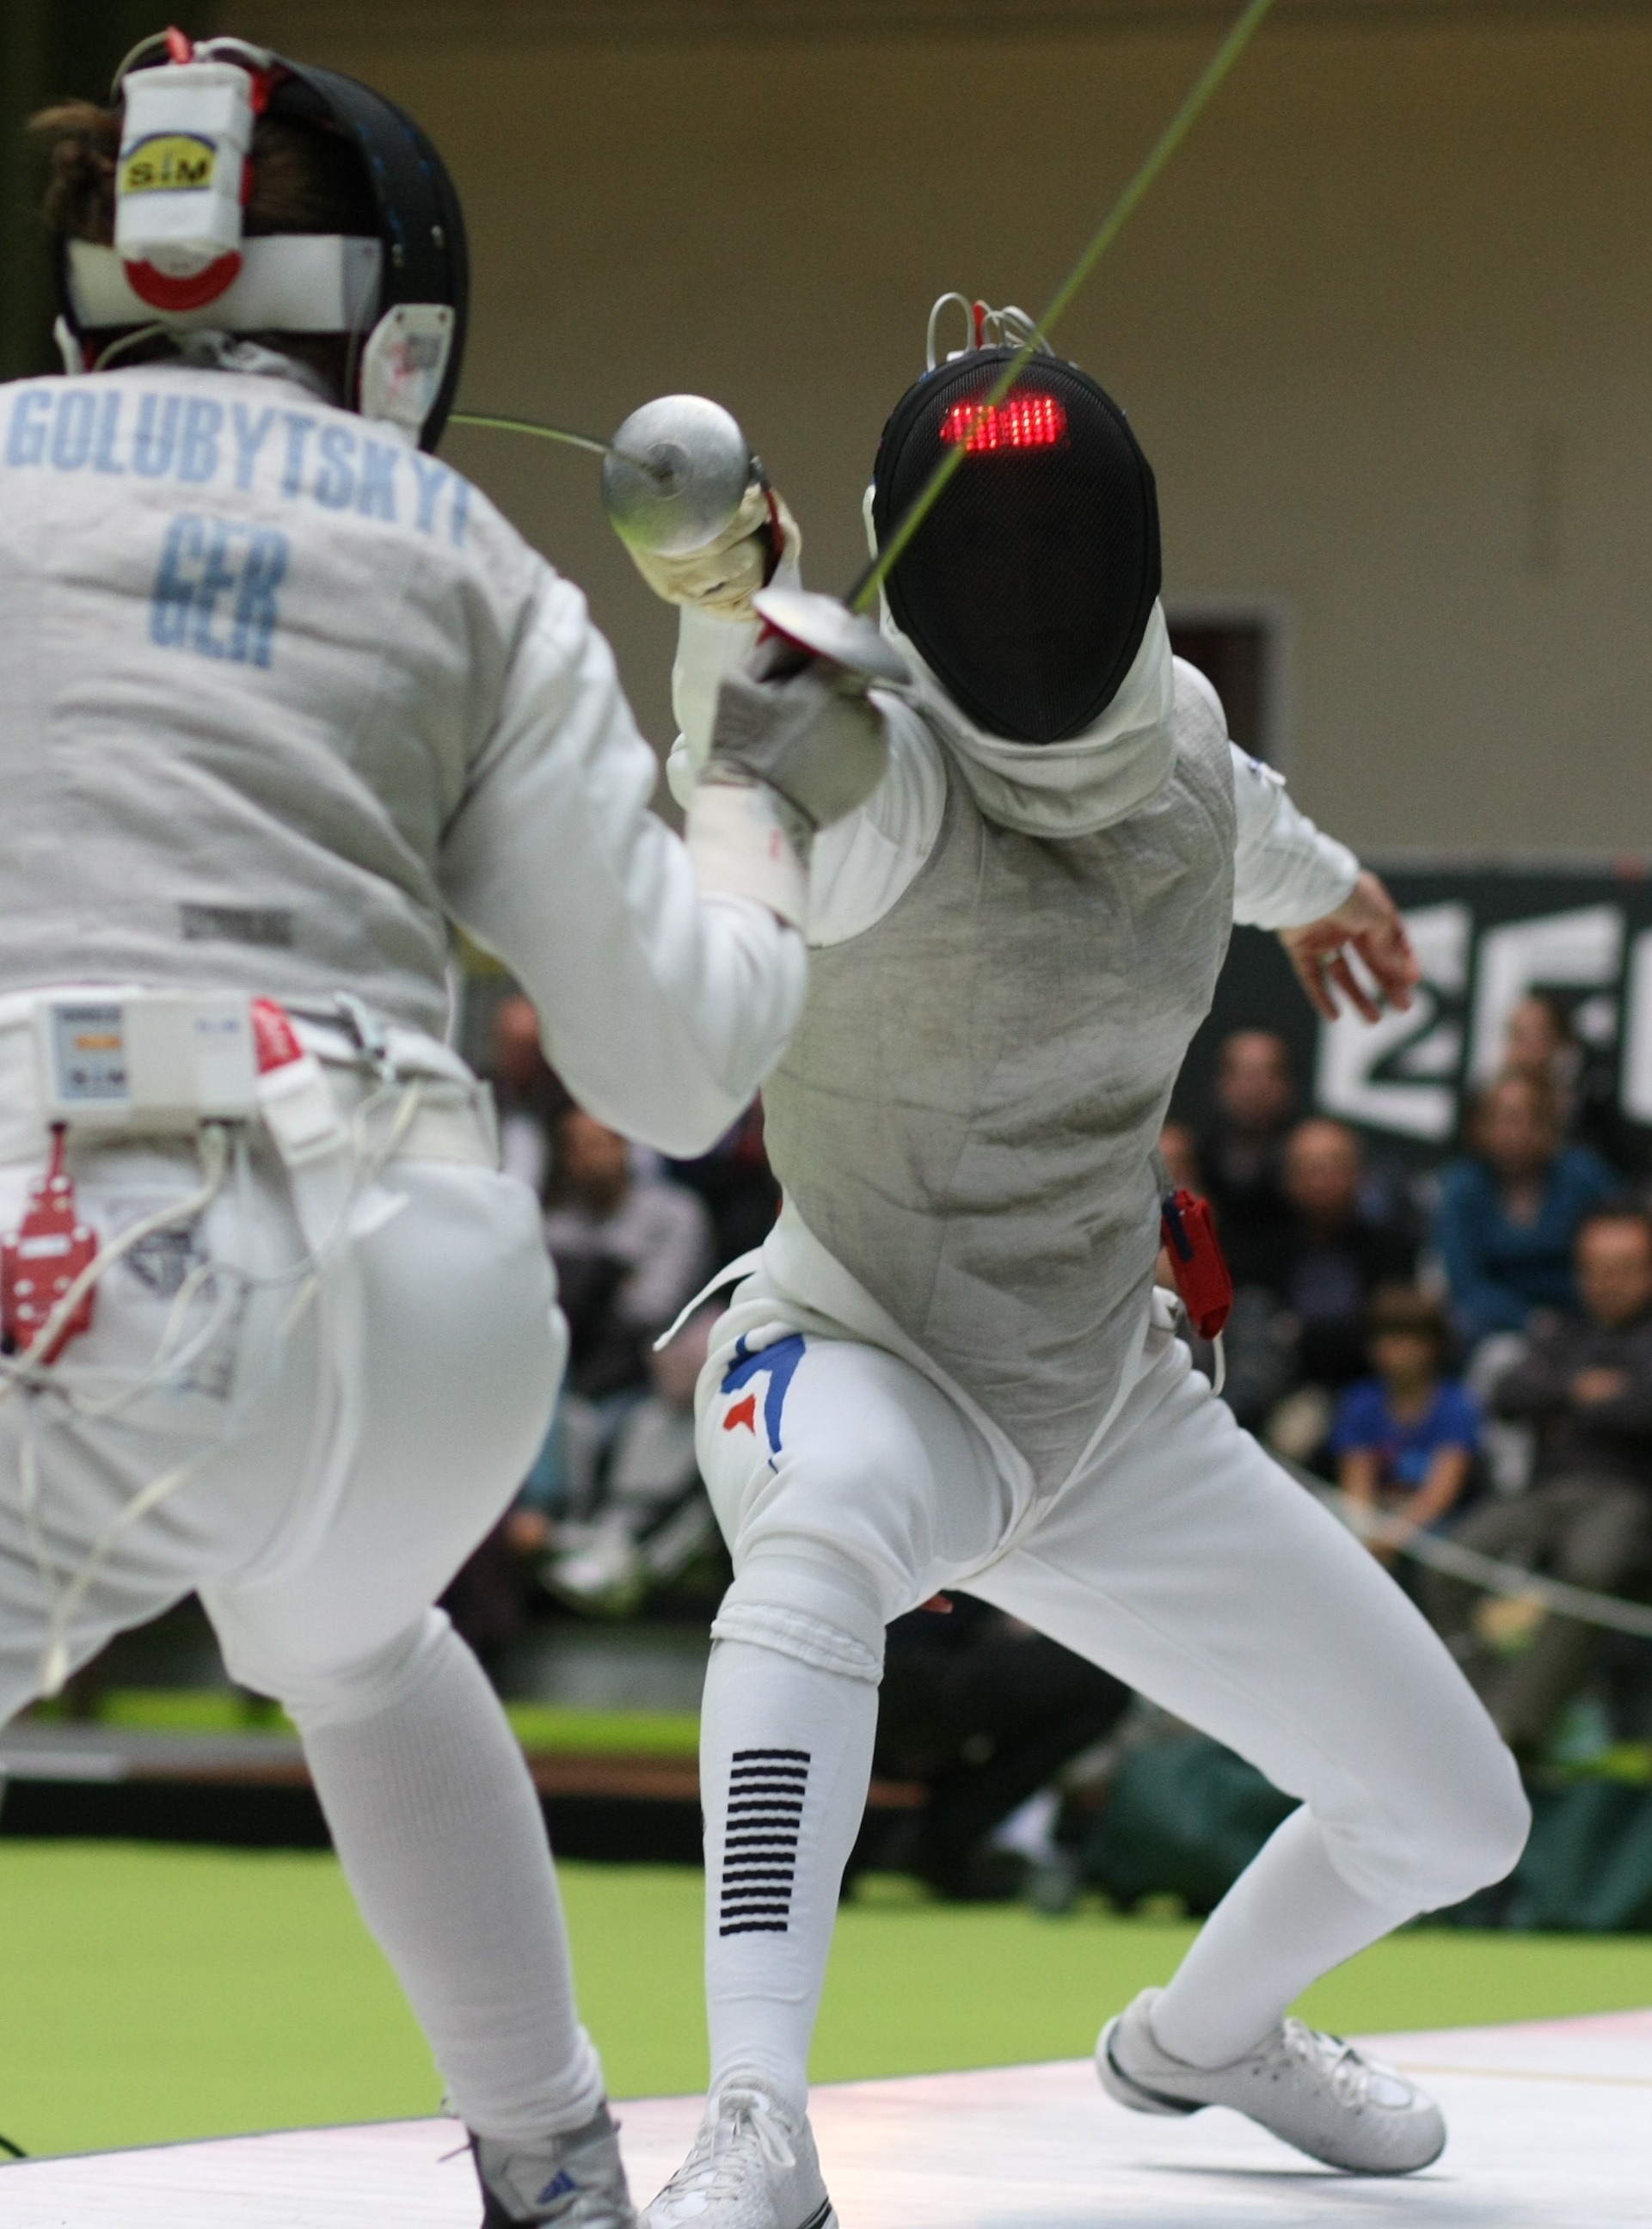
hand, game, fencing, sword, sports, match, foil, athletes, strike, graceful, thrust, epee, swords, combat sport, individual sports, contact sport, weapon combat sports, fencing weapon, parry